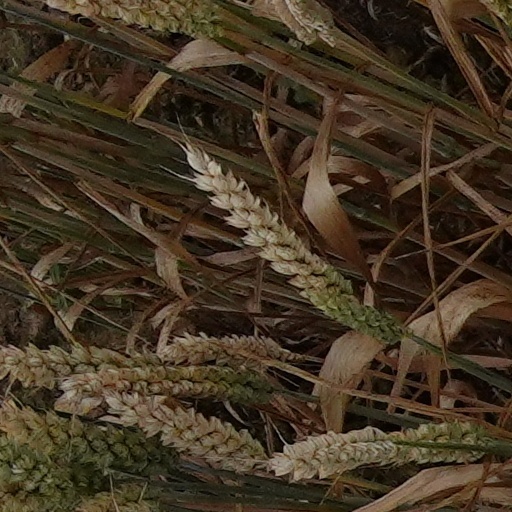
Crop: wheat